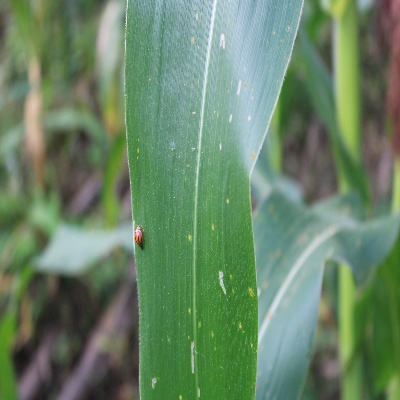
Crop: Maize
Condition: leaf spot